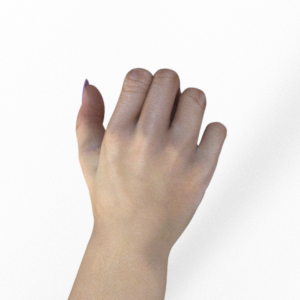
Label: rock